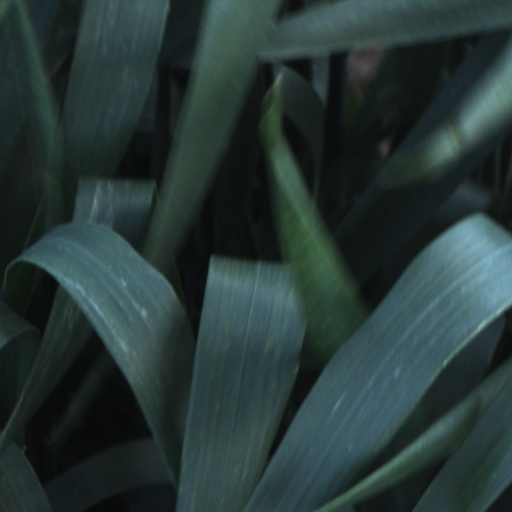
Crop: wheat